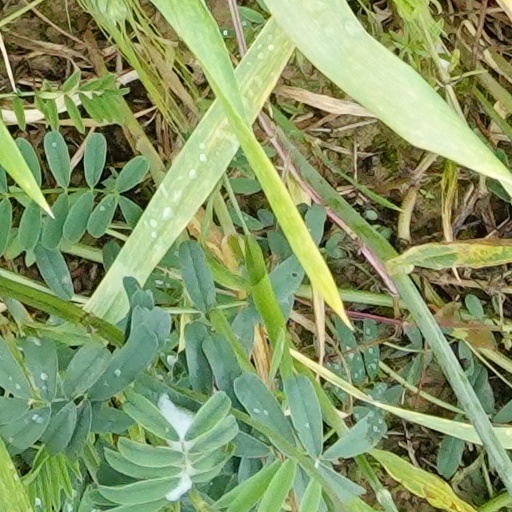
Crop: wheat